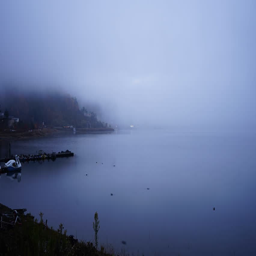
time lapse view of a lake covered in fog during morning sunrise